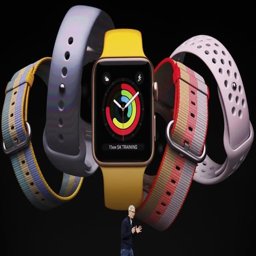
computer that makes calls turns fantasy into reality